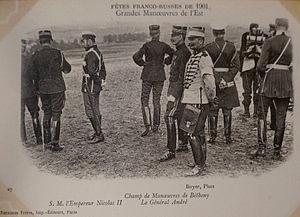
édité à l'occasion des Grandes manœuvres de l'est de 1901.
Louis Joseph Nicolas André, né à Nuits-Saint-Georges le 28 mars 1838 et mort à Dijon le 18 mars 1913, est un général français et un ministre de la Guerre de la IIIᵉ République. Réputé dans les milieux scientifiques, brillant artilleur, il mena de profondes réformes dans l'armée, et œuvra pour la reconnaissance de l'innocence du capitaine Dreyfus, finalement établie par la Cour de cassation en juillet 1906.
Les grandes manœuvres de l'Est de 1901 désignent d'importants exercices militaires menés par une partie de l'armée française, dans l'Est de la France, durant le début de l'automne 1901.